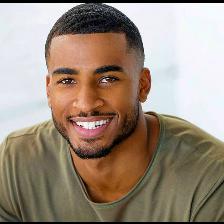
Label: Human